Superman (serial)

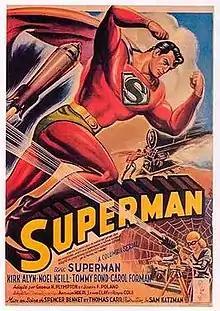
Promotional poster

Superman is a 1948 15-part Columbia Pictures film serial based on the comic book character Superman. It stars an uncredited Kirk Alyn (billed on-screen only by his character's name, Superman; but credited as Kirk Alyn on the promotional posters) and Noel Neill as Lois Lane. It was the first live-action appearance of Superman on film. The serial was directed by Thomas Carr (who later directed many early episodes of the "Adventures of Superman" television series) and Spencer Gordon Bennet, produced by Sam Katzman, and shot in and around Los Angeles, California. It was originally screened at movie matinées, and after the first three scene-setting chapters, every episode ends in a cliffhanger. The Superman-in-flight scenes are animations, in part due to the small production budget.